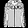
Label: Coat